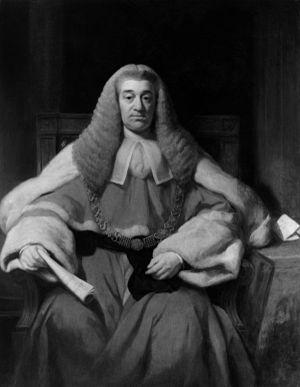
Sir Nicolas Conyngham Tindal, PC est un célèbre avocat anglais qui a défendu avec succès la reine du Royaume-Uni de l'époque, Caroline de Brunswick, lors de son procès pour adultère en 1820. En tant que juge en chef des plaidoyers communs, un poste qu'il occupe de 1829 à 1846, il est responsable de la mise en place du verdict spécial " Non coupable pour cause d'aliénation mentale " lors du procès de Daniel M'Naghten.